M. David Mullen

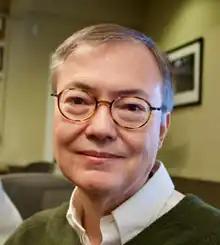
Mullen in 2023

M. David Mullen, A.S.C. (born Meritt David Mullen III; 26 June 1962) is an American cinematographer known for his work on "Twin Falls Idaho", "Northfork", "Akeelah and the Bee", "The Astronaut Farmer", "Jennifer's Body", and "The Love Witch", as well as for his contributions to numerous television series, including "The Marvelous Mrs. Maisel", for which he won an Emmy Award three times as well an ASC Award twice. He frequently collaborates with The Polish brothers.